Characterization of nanoparticles

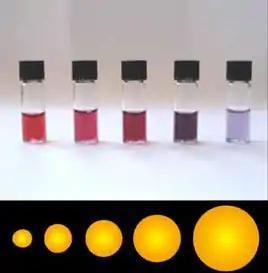
A photograph of five vials of liquid, each a different shade of red. Beneath each vial is a schematic showing the size of the particles in the vial, arranged from smallest to largest.

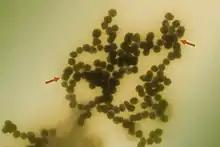
An electron micrograph of spherical nanoparticles clumped together

Particle size is the external dimensions of a particle, and dispersity is a measure of the range of particle sizes in a sample. If the particle is elongated or irregularly shaped, the size will differ between dimensions, although many measurement techniques yield an equivalent spherical diameter based on the surrogate property being measured. Size can be calculated from physical properties such as settling velocity, diffusion rate or coefficient, and electrical mobility. Size can also be calculated from microscope images using measured parameters such as Feret diameter, Martin diameter and projected area diameters; electron microscopy is often used for this purpose for nanoparticles. Size measurements may differ between methods because they measure different aspects of particle dimensions, they average distributions over an ensemble differently, or the preparation for or operation of the method may change the effective particle size.